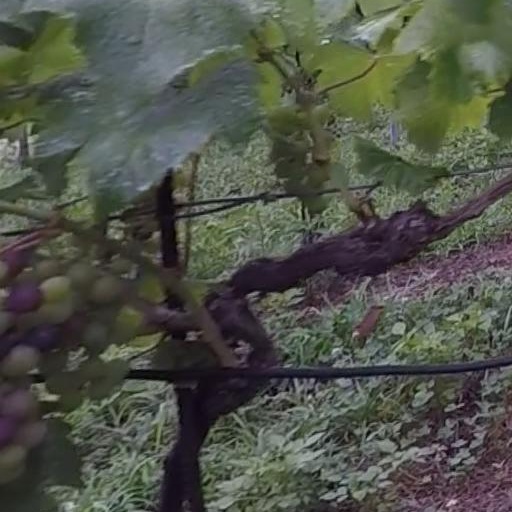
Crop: grape